Tsar Maximilian

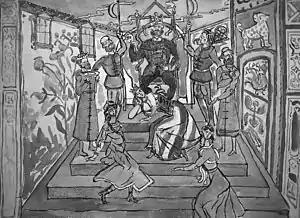
Tsar Maximilian. 1910

Tsar Maximilian is a well-known and complex Russian folk theatre, having enjoyed wide popularity throughout European Russia from the 18th to the early 20th century.